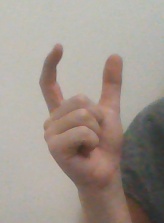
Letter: nun